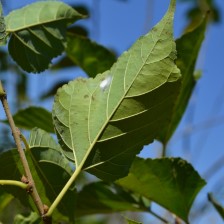
Variety: Kamphaengsaeng42